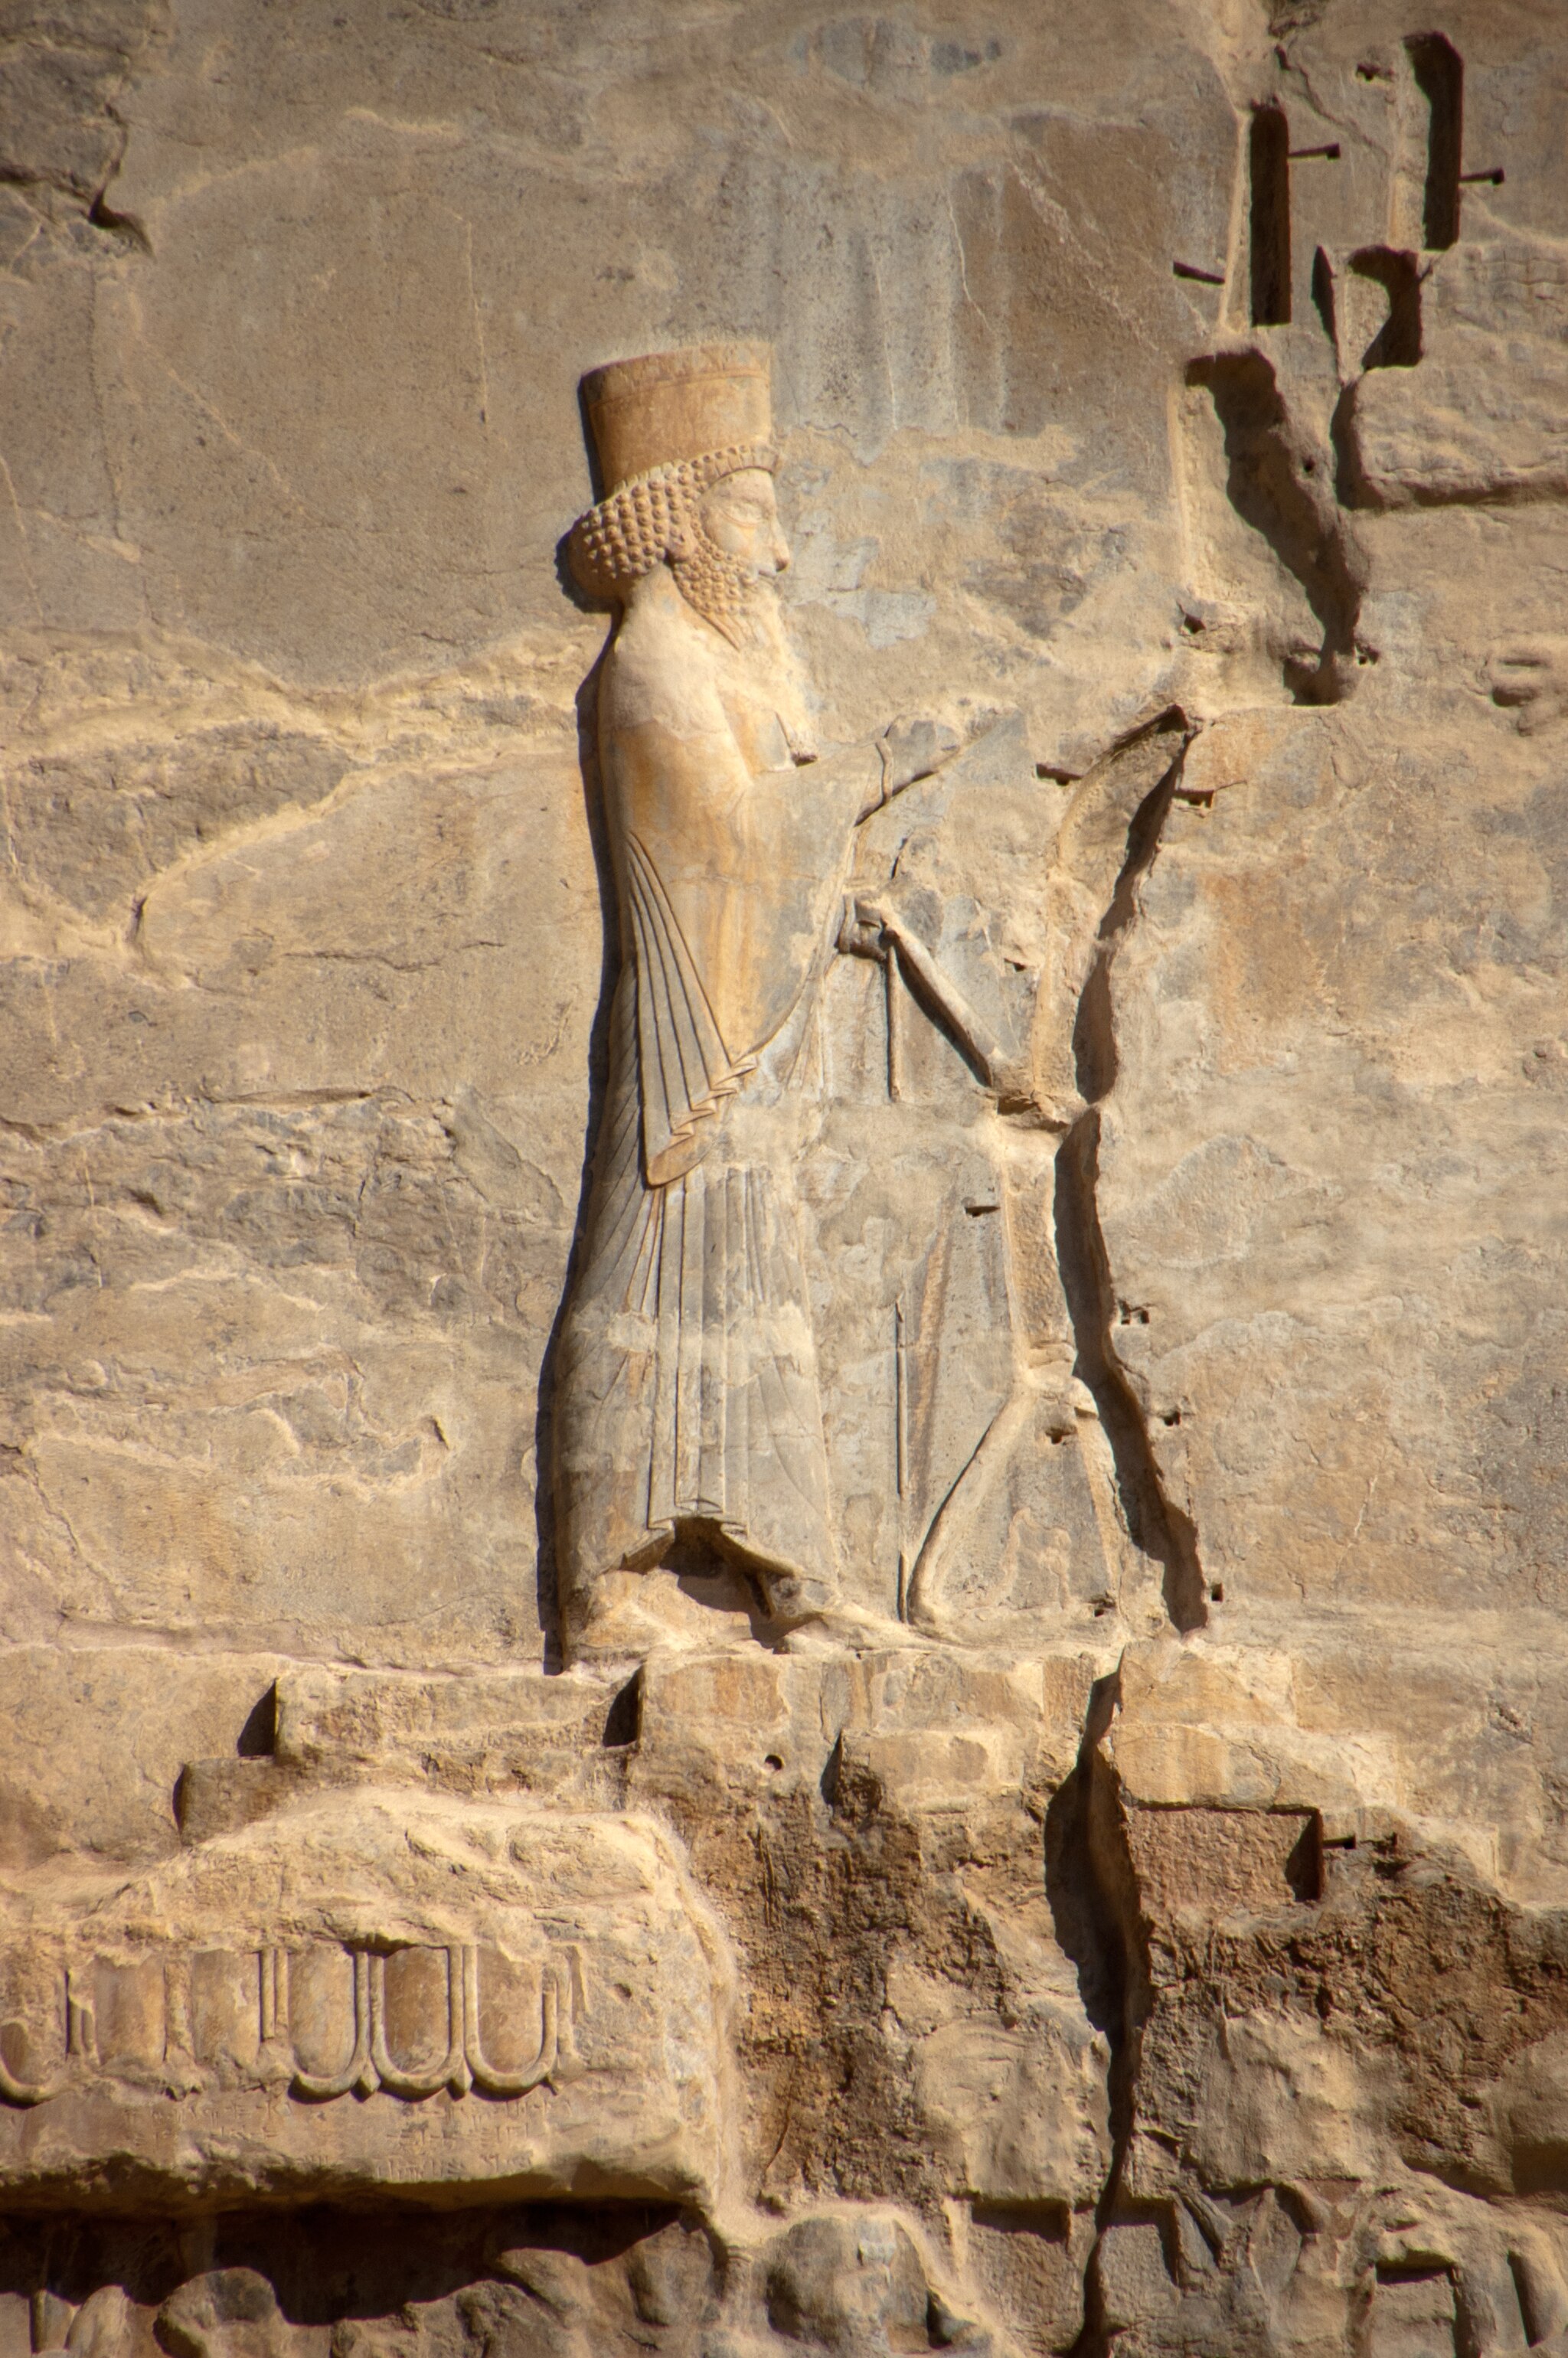
Title: Artaxerxes II relief
Description: Artaxerxes II relief
Date: 2010-11-21 13:43:07
Categories: Tomb of Artaxerxes II, 4th-century BC reliefs in Iran, Flickr images missing SDC creator, Flickr images reviewed by FlickreviewR 2, 2010 in Persepolis